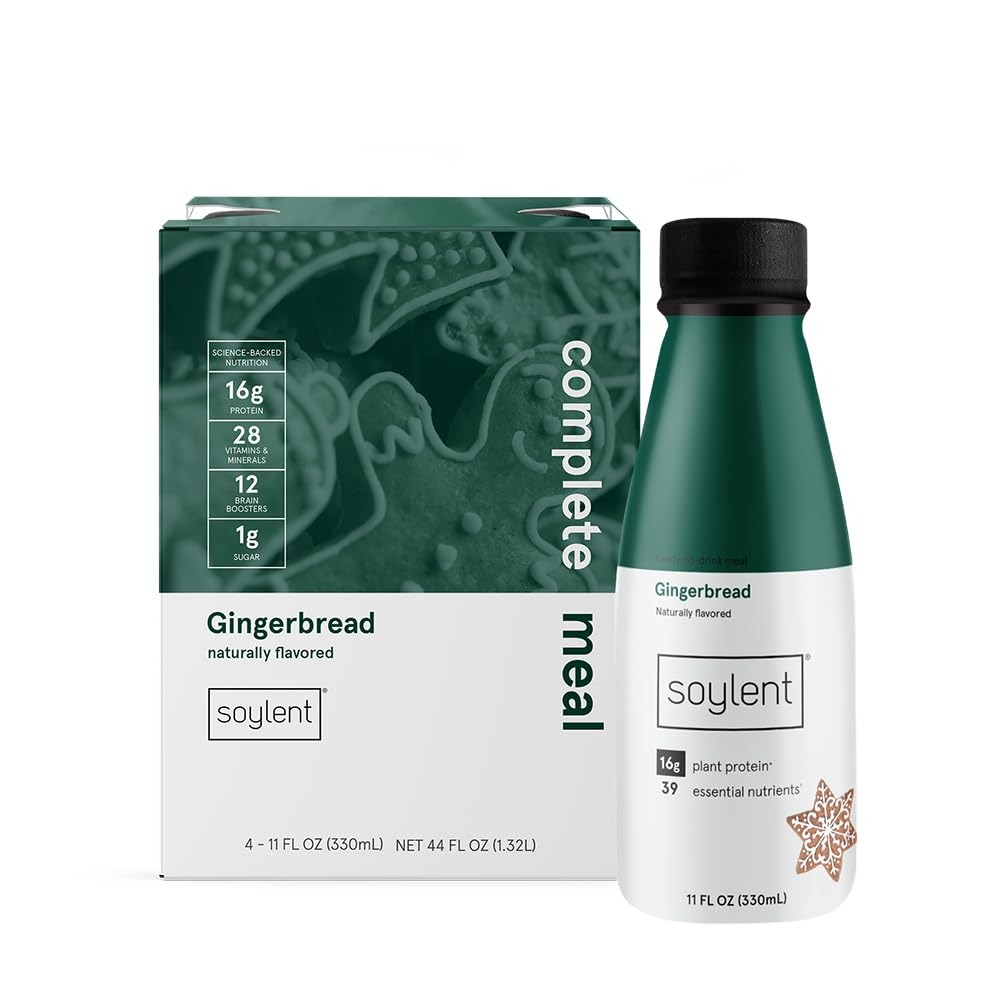
Item Name: Soylent Complete Meal Replacement Shake, Gingerbread, 16g Complete Protein, Ready-to-Drink Plant Based Protein Drink, 1g Sugar, 11oz (4 Pack)
Bullet Point 1: What to Expect: Contains 4 11oz Soylent Gingerbread ready-to-drink complete meal replacement shakes. Our 11oz meal shakes contain 320 caloires, 16g protein, and 1g sugar. Shelf stable. Refrigerate after opening.
Bullet Point 2: Great Taste: Our award-winning products not only taste great, but are rooted in nutrition science to deliver the most complete, best tasting meal replacement.
Bullet Point 3: 11oz Complete Nutrition Shakes: What Makes it Complete? Soylent's meal replacement shakes offer adequate vitamins, minerals, complete protein, healthy fats, and slow-burning carbs so you get the nutrition you need.
Bullet Point 4: Next Level Drinkable Nutrition - Each bottle contains 28 Vitamins & Minerals to support immunity, metabolism, and hydration, Omega-3 fatty acids to support heart health, and a low glycemic index to promote sustained satiety and minimize blood sugar spikes.
Bullet Point 5: Ingredients You Can Feel Good About - Soylent shakes are vegan, gluten-free, dairy-free, nut-free, low Glycemic Index, and kosher, with only 1g sugar and no artificial flavors or coloring.
Value: 44.0
Unit: Fl Oz

Price: 12.995